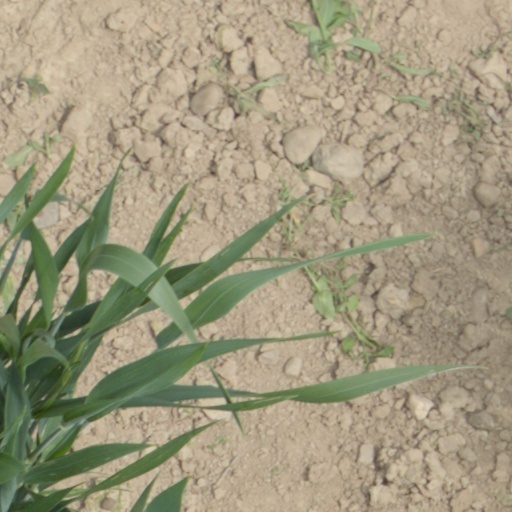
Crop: wheat